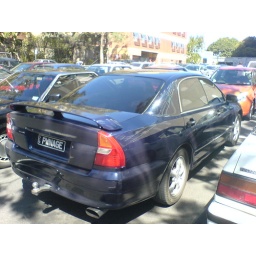
I found this car in one of the Swinburne car parks (the one next to the EN building, opposite the train station). &amp;lt;3